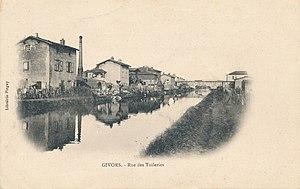
Le Canal de Givors, env. 1900. Archives municipales de Givors, 5Fi 1445
Givors est une commune française située dans la métropole de Lyon en région Auvergne-Rhône-Alpes.